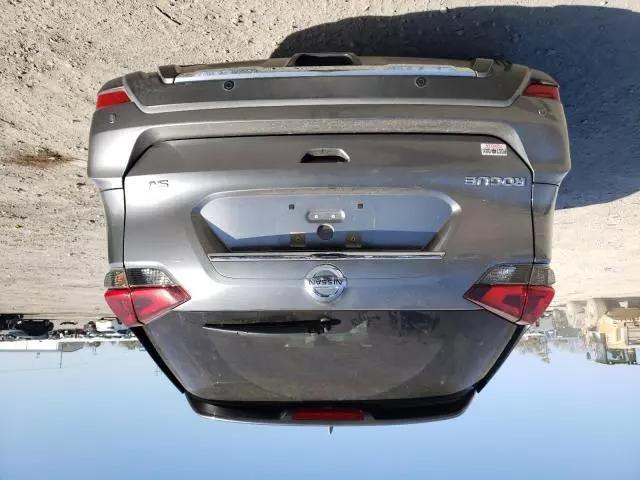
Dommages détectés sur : pare-choc arrière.
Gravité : mineur